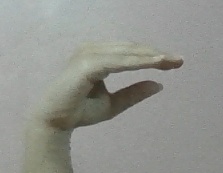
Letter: jeem